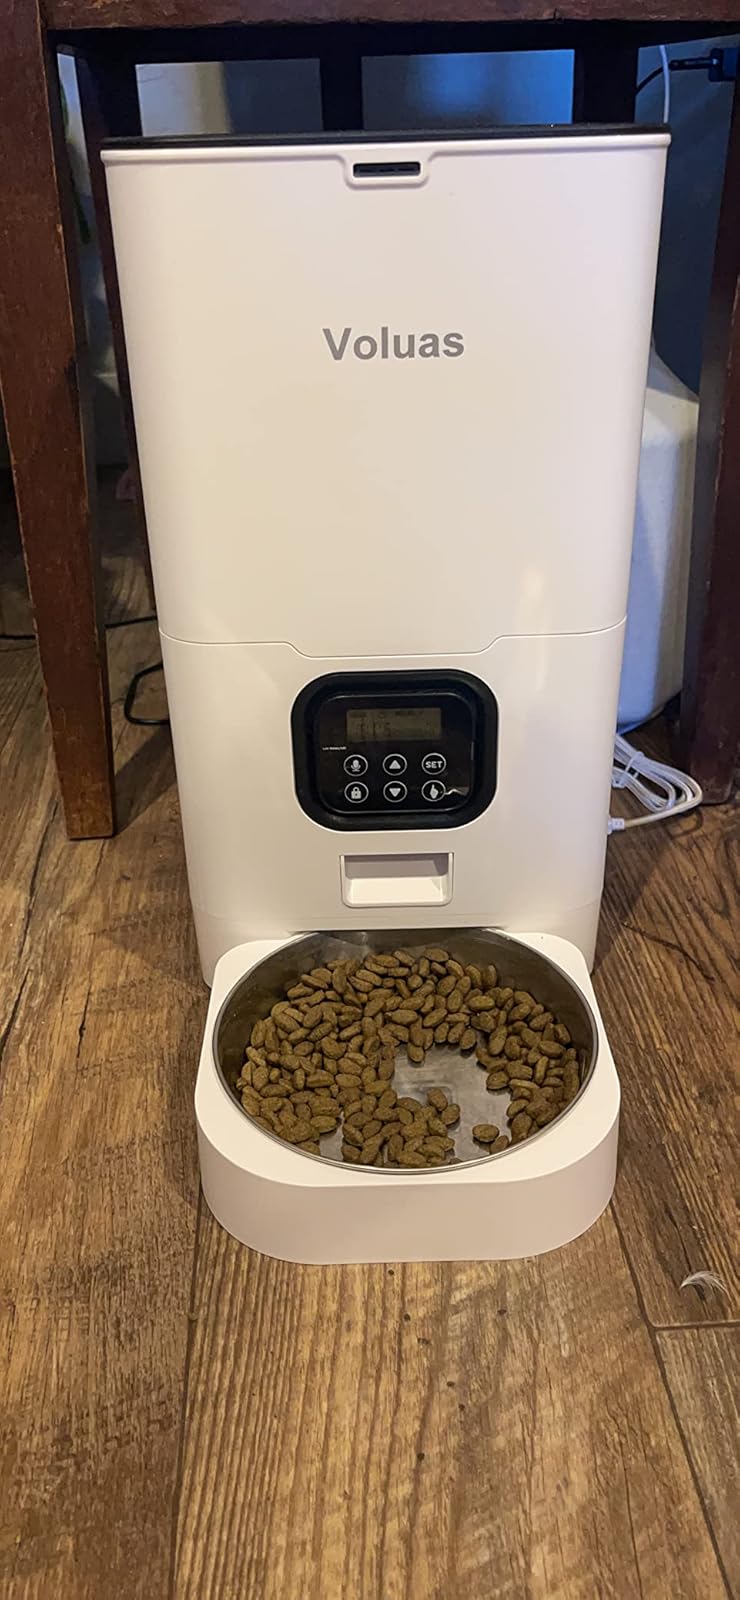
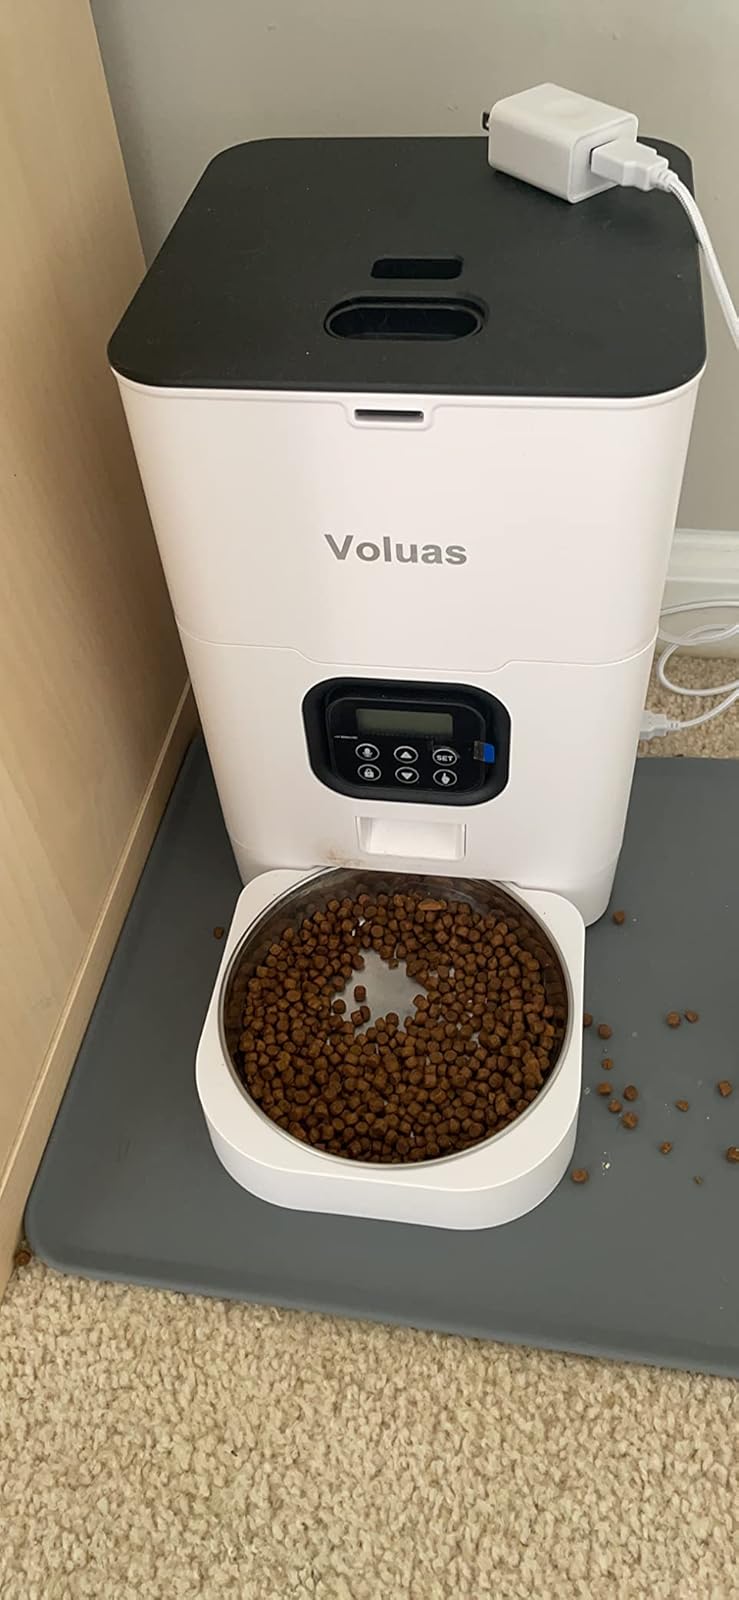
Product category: items_feeder
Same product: yes